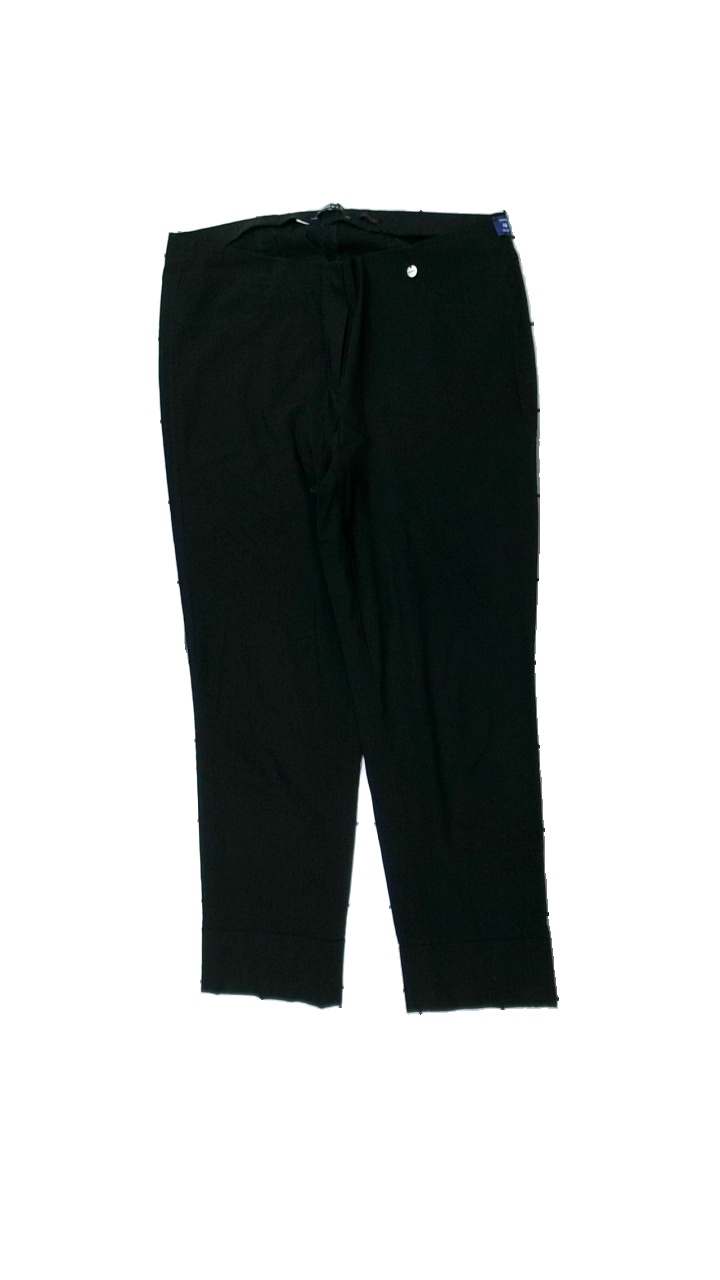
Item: Trousers (Ladies)
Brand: Robell
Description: svarta byxor
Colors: Black
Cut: Regular
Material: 55% nylone 45% viscose
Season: All
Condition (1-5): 5
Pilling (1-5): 5
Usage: Reuse
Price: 50-100